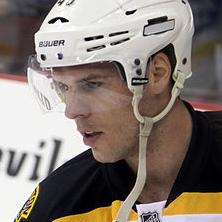
Age: 27